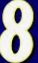
Number: 8